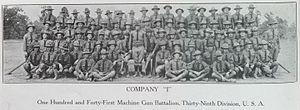
Alexandria est une ville de l'État américain de la Louisiane, située dans la paroisse des Rapides, dont elle est le siège. Selon le recensement de 2000, sa population est de 46 342 habitants. Elle se trouve sur la rive de la rivière Rouge du Sud, près du centre géographique de l'État.